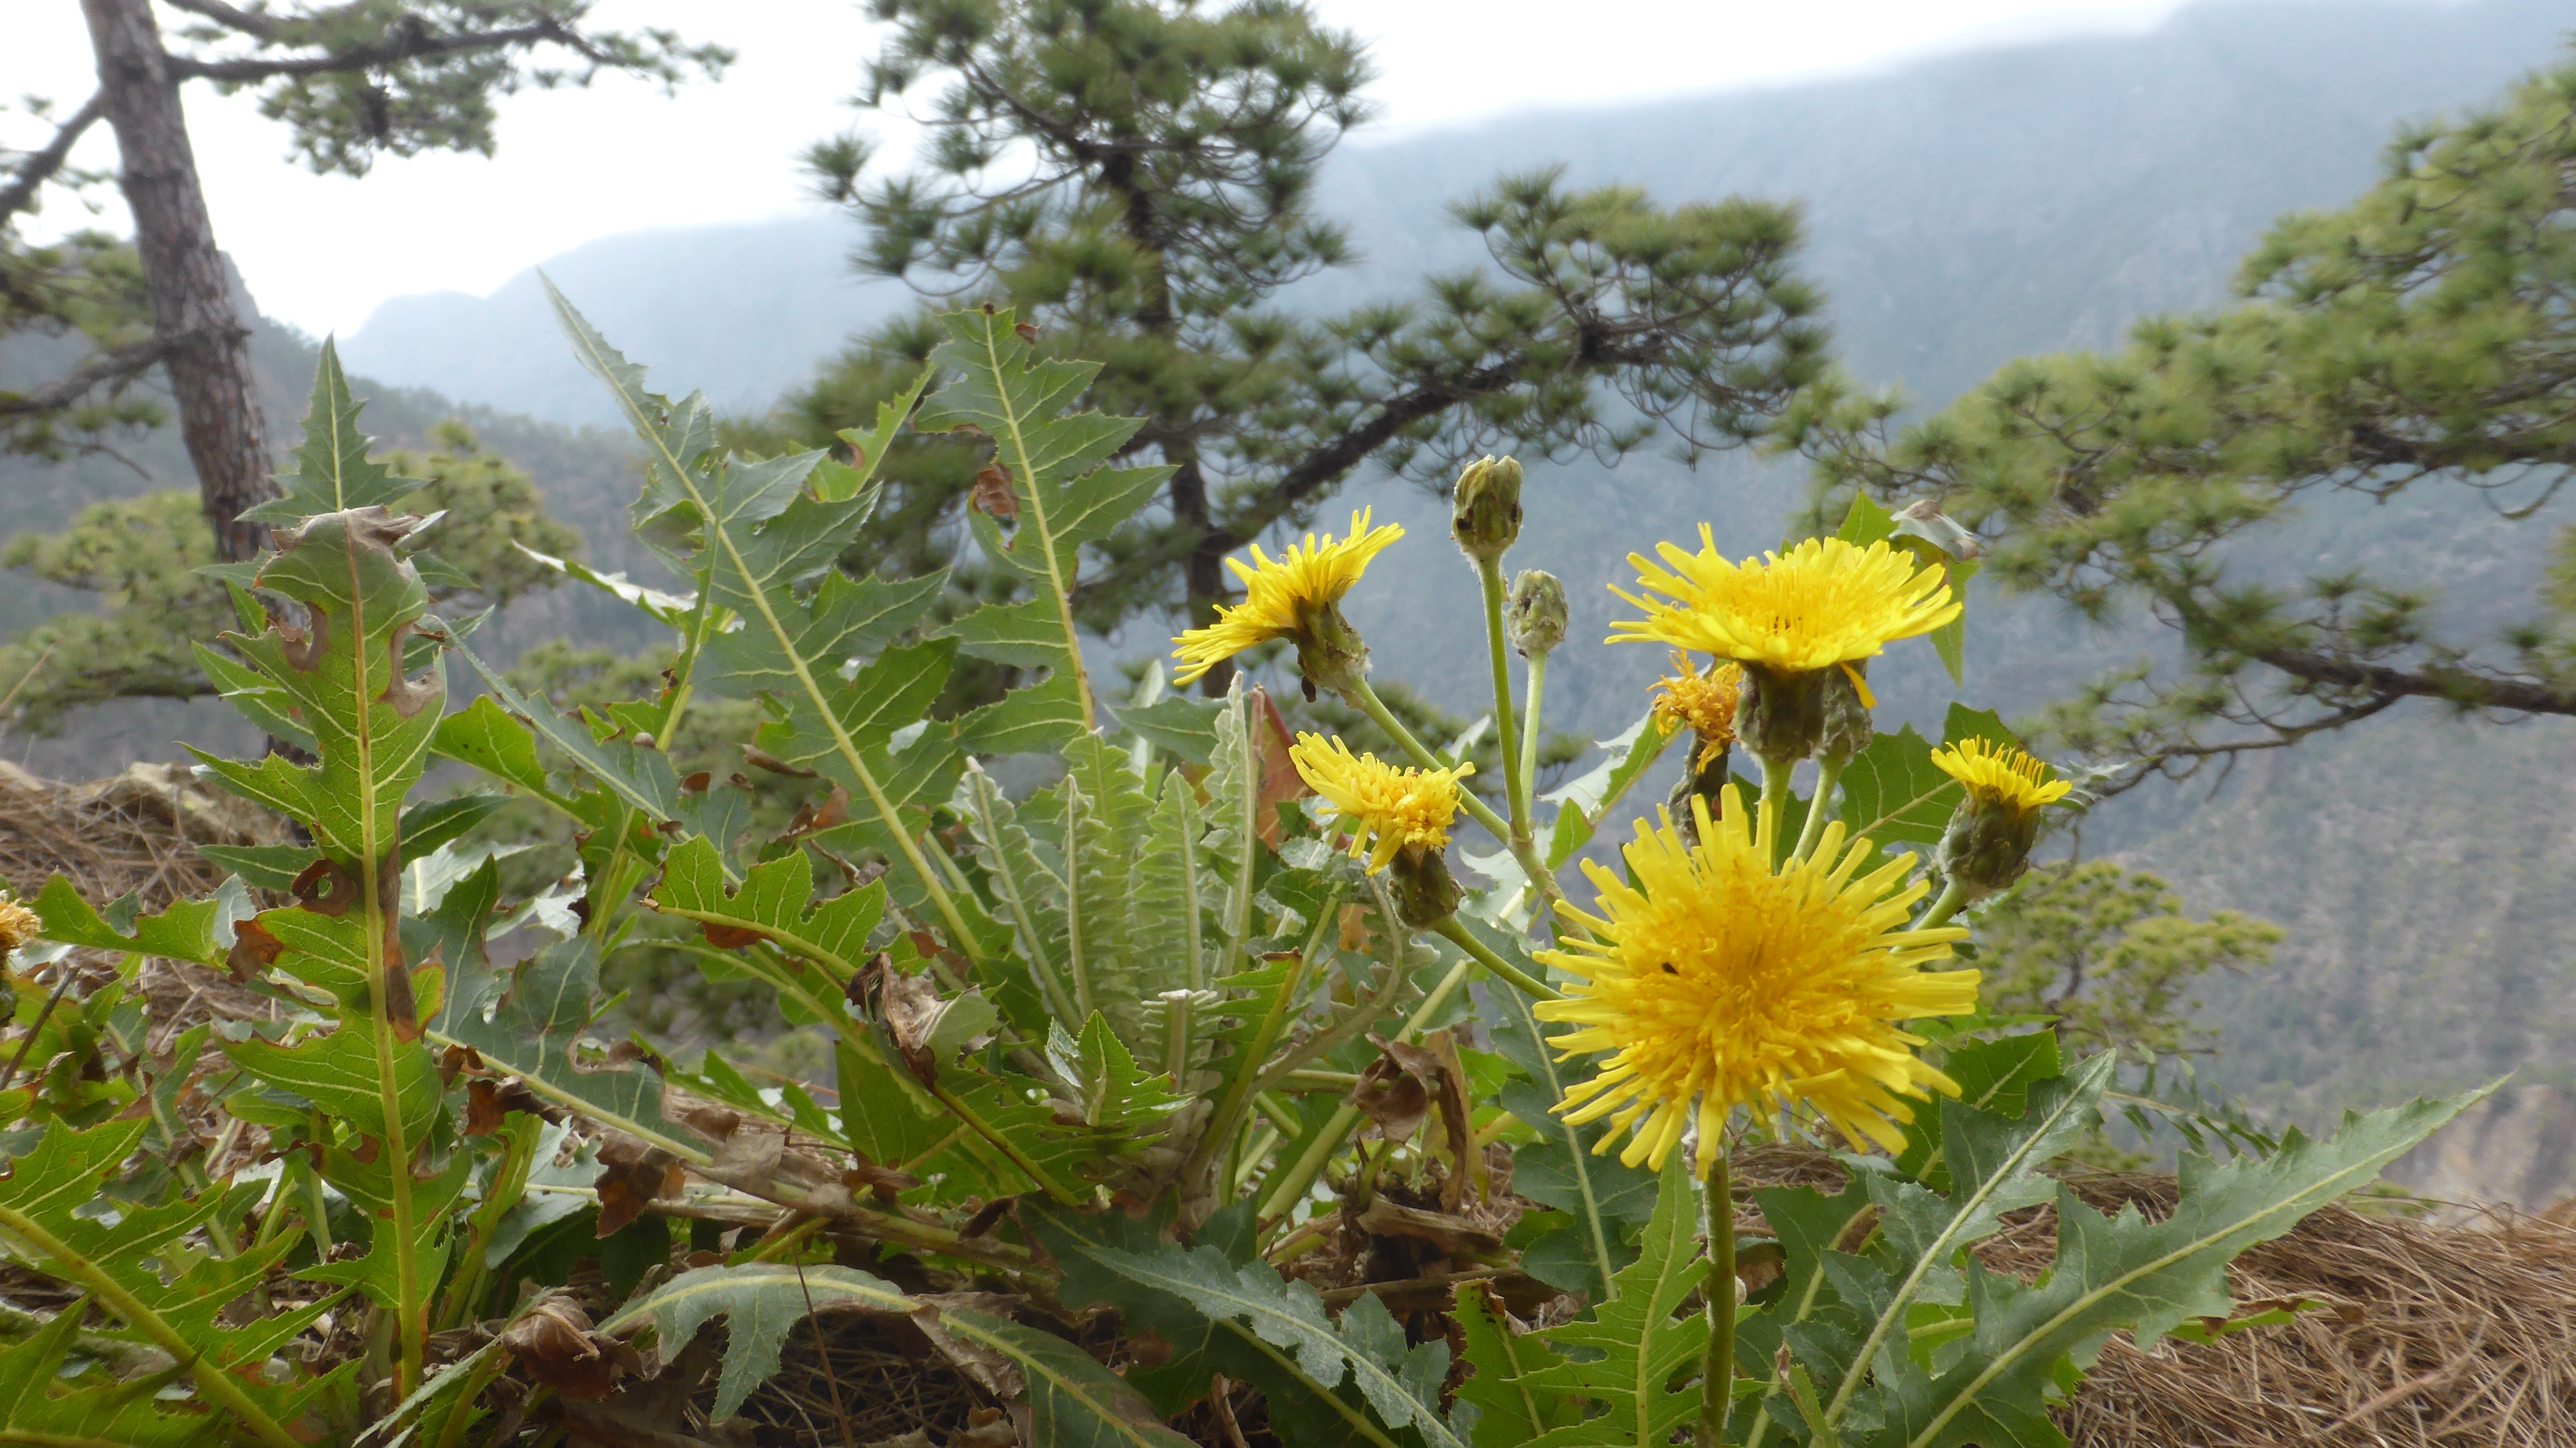
plant, meadow, prairie, flower, botany, flora, wildflower, ecosystem, flowering plant, daisy family, land plant